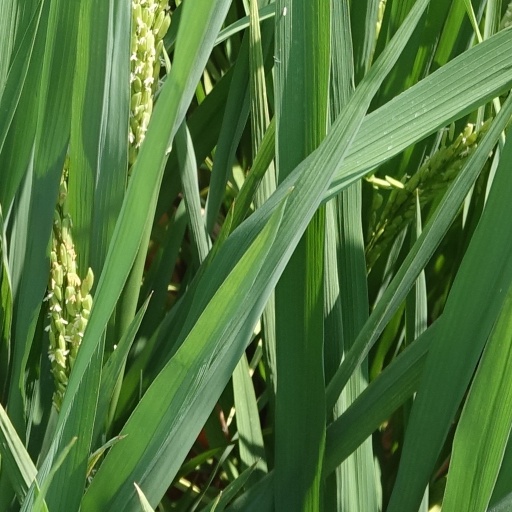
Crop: rice